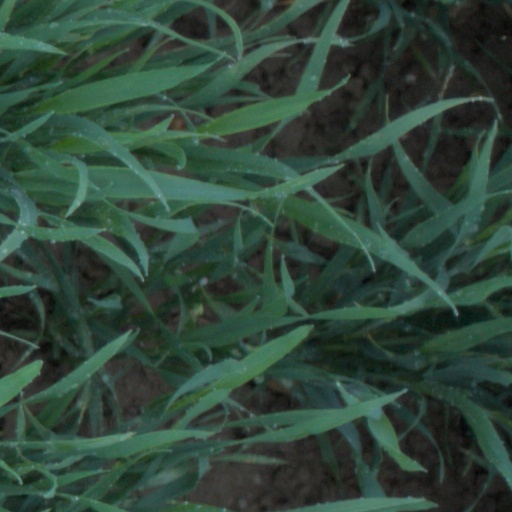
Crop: wheat